Giovanni Michelotti

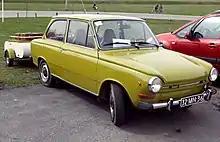
DAF 46, in design a nearly unchanged 44

Giovanni Michelotti's BMW association started with the BMW 700 (1959) and later the successful BMW New Class series of designs of which the most notable is the BMW 2002. He also created the 02-Series 2000 Touring model. His sport sedan designs later became the BMW design language, that was continued and refined by Ercole Spada well into the 1980s.